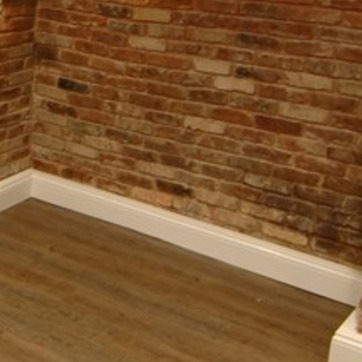
Material: brick